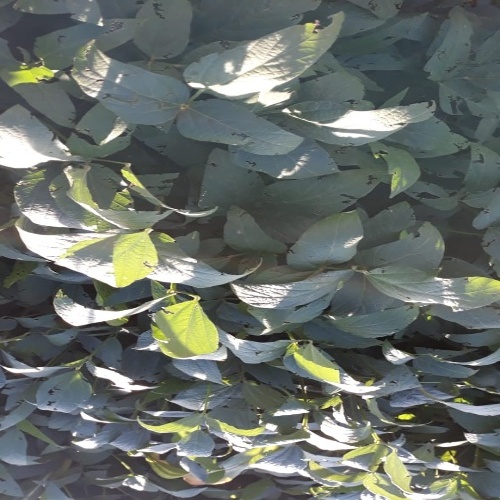
Label: Diabrotica_speciosa